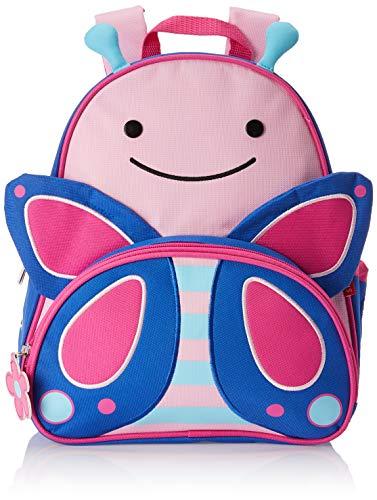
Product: Skip Hop Toddler Backpack, 12" Butterfly School Bag, Multi
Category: Clothing, Shoes & Jewelry | Luggage & Travel Gear | Backpacks | Kids' Backpacks
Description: Perfect back pack for toddler to preschool to kindergarten.
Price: $19.90